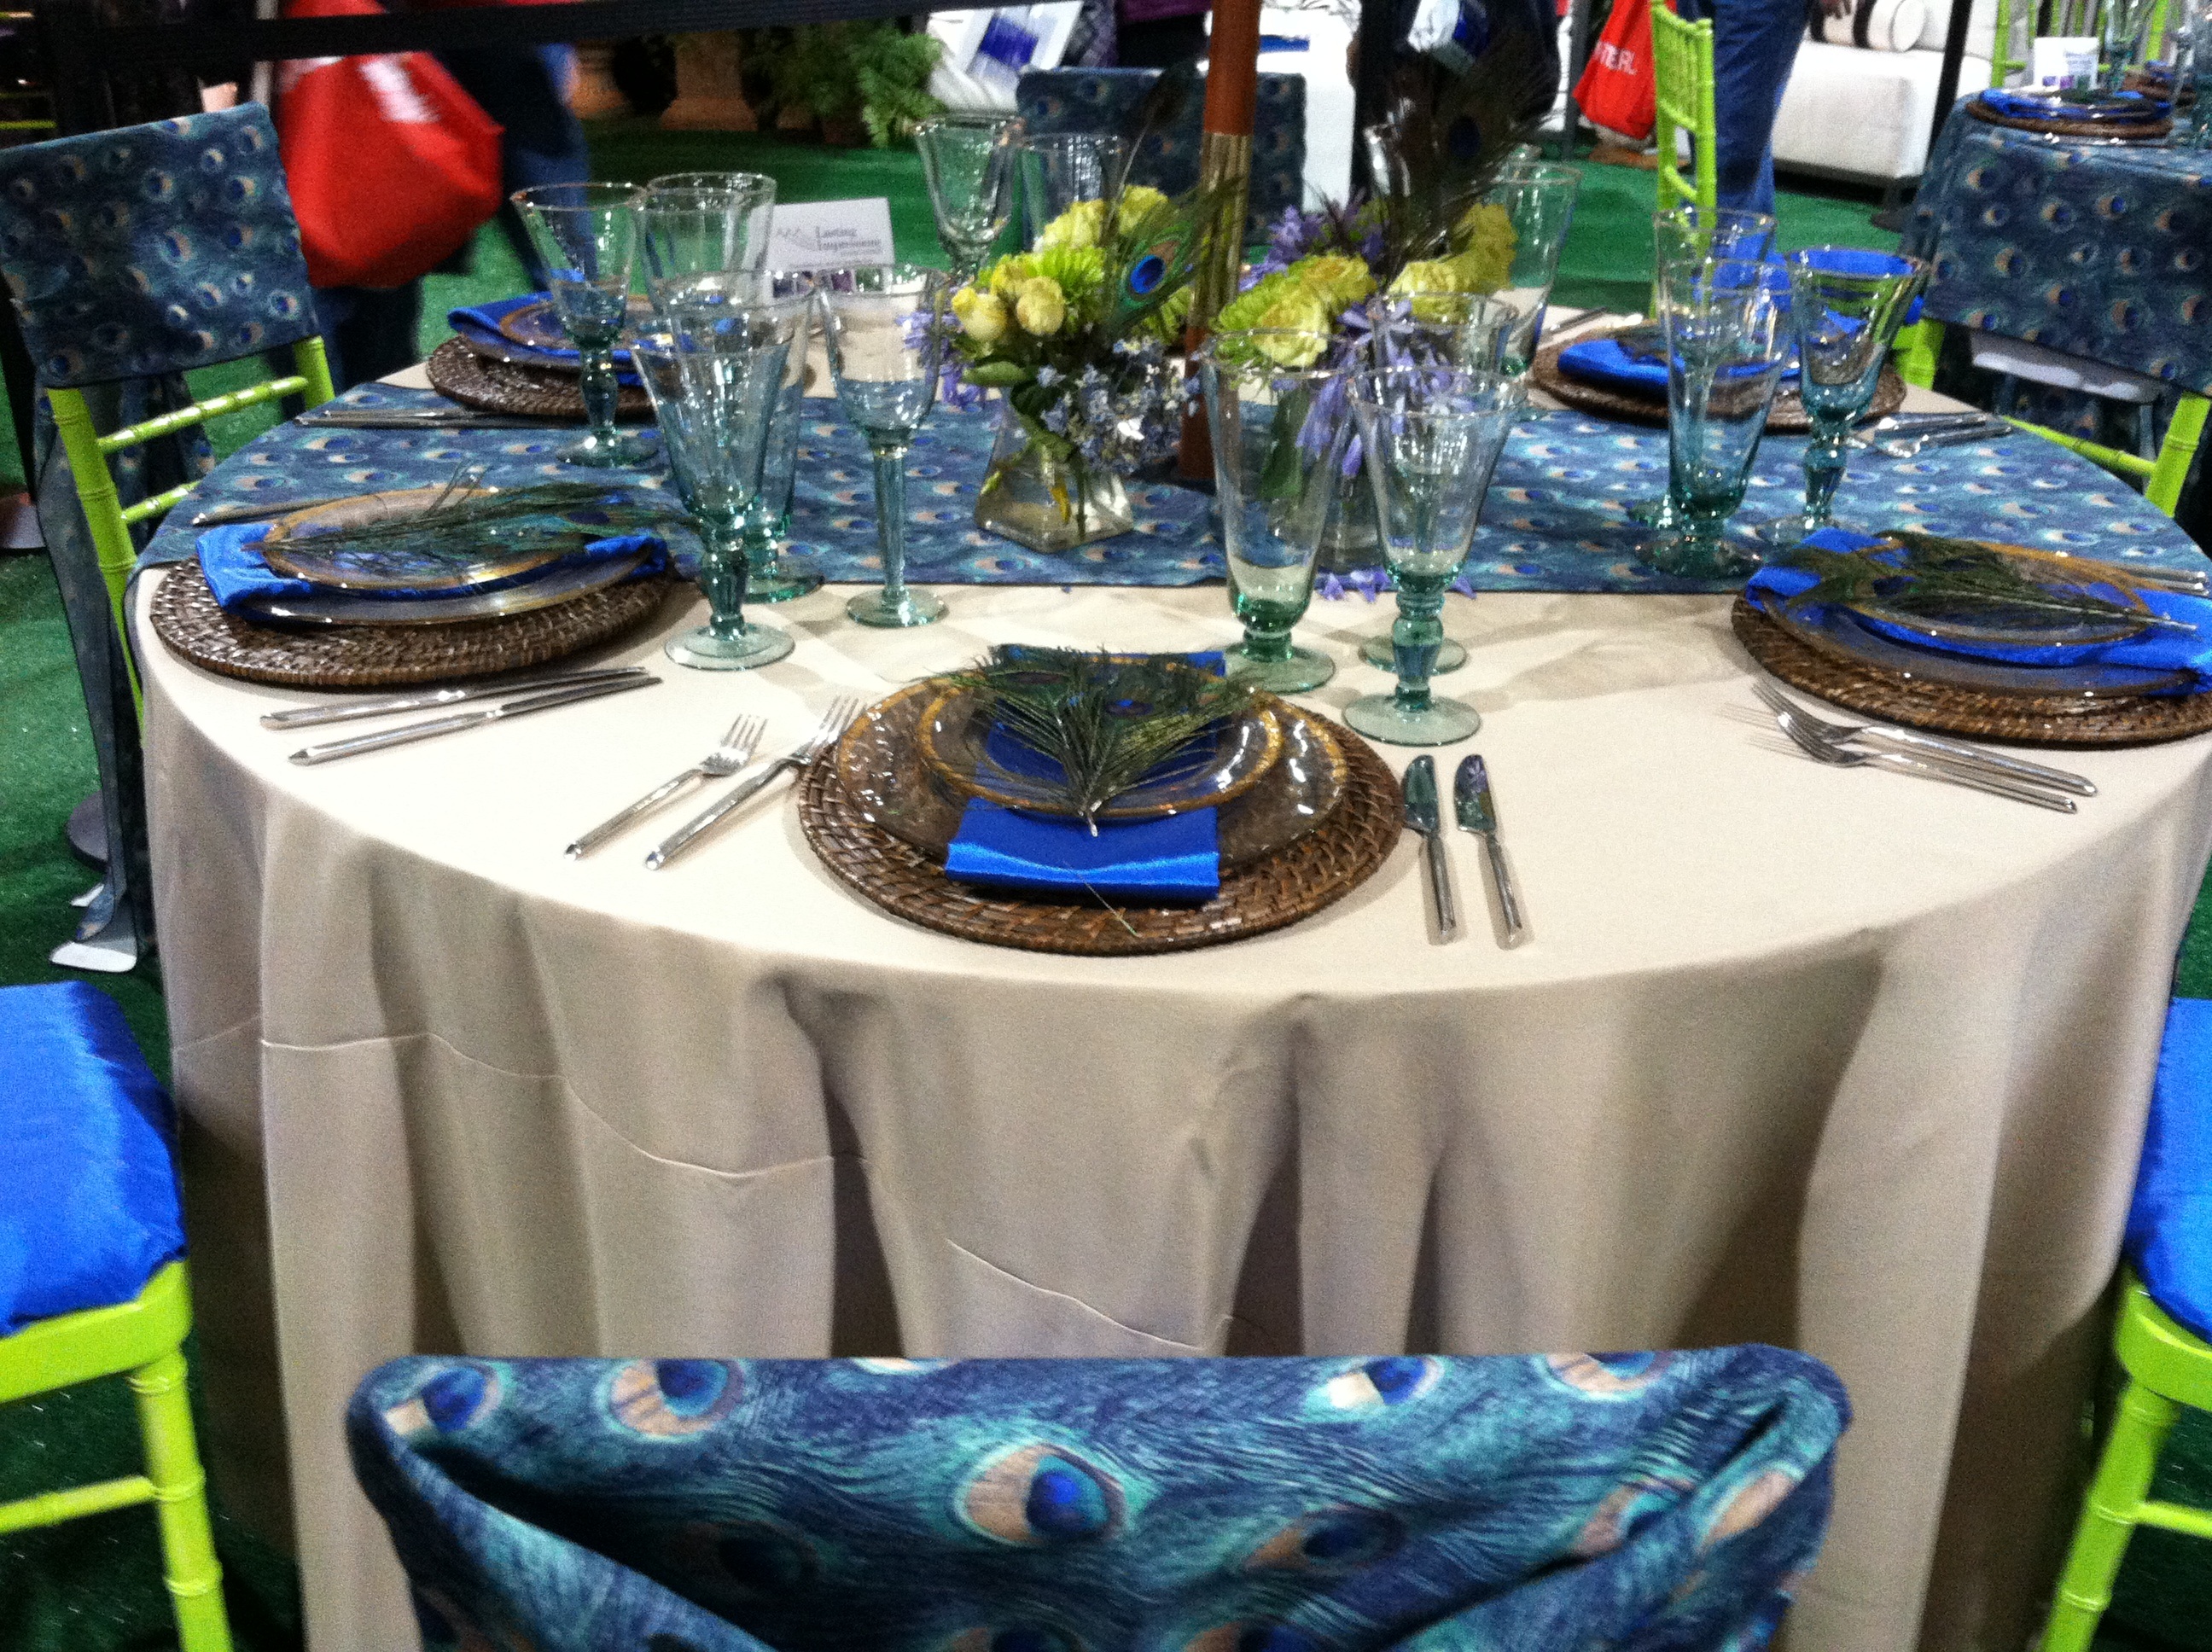
meal, patio, blue, place setting, party, table setting, elegant